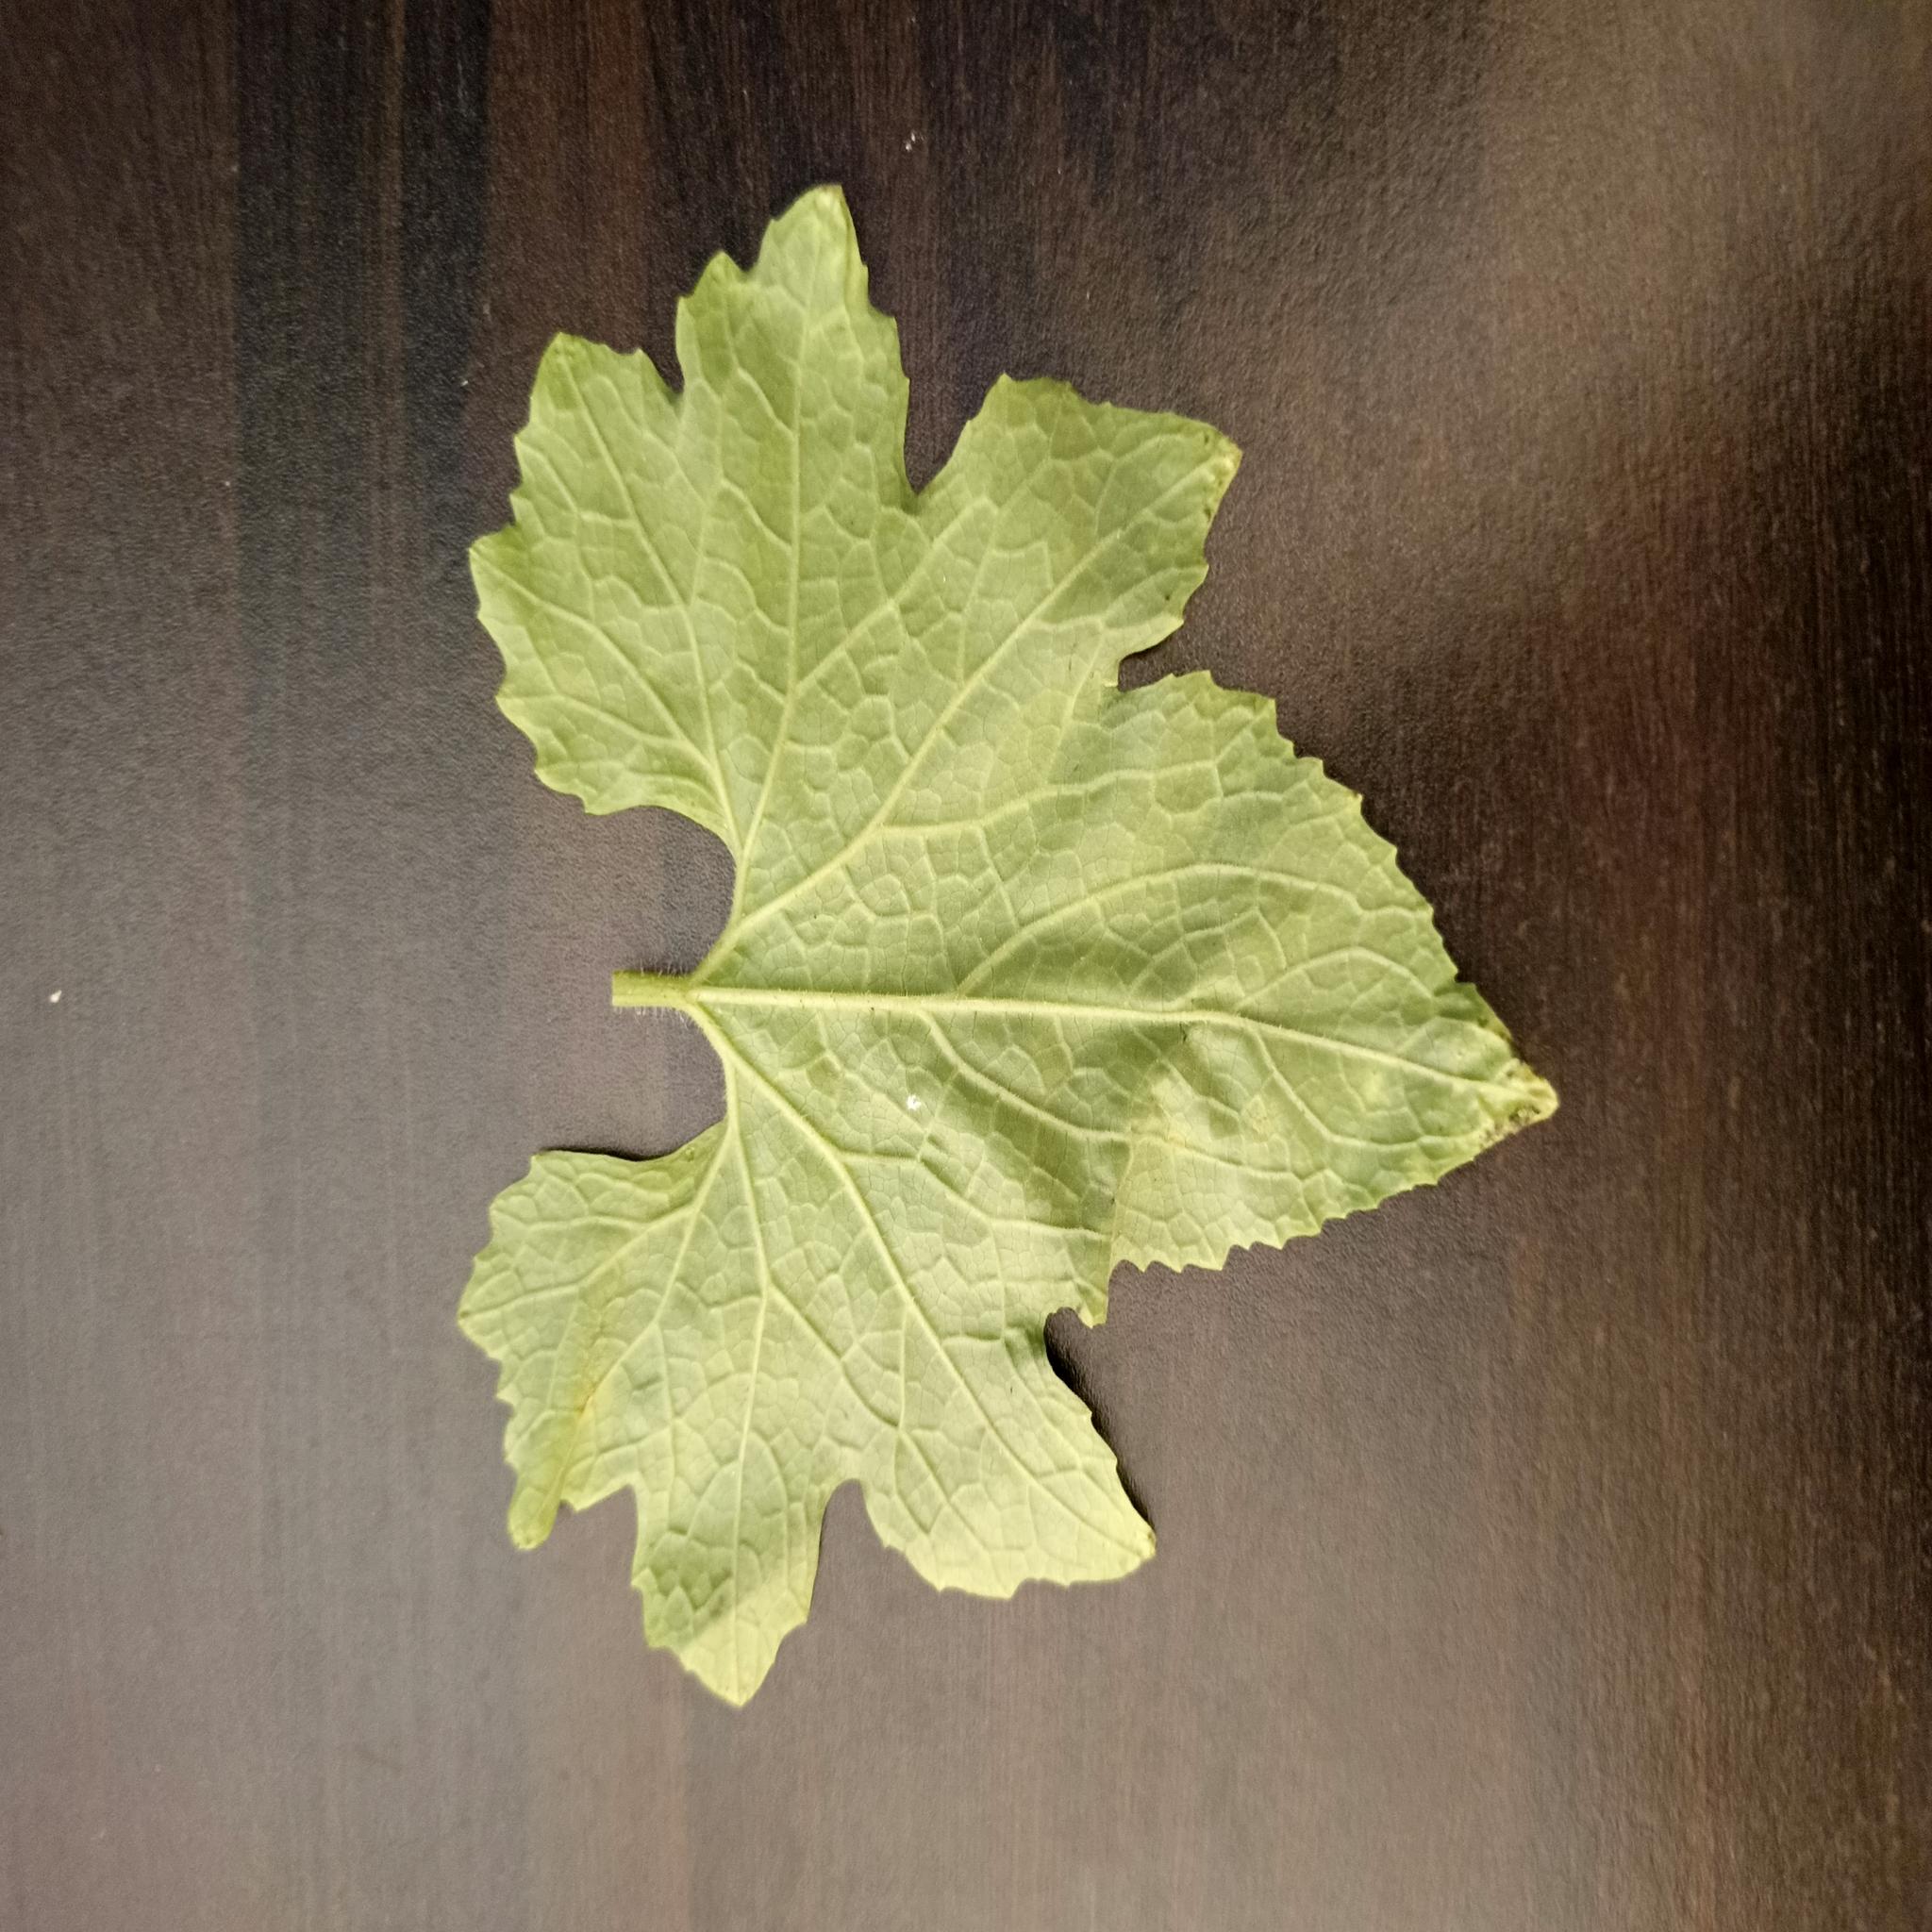
Label: Leaf curl